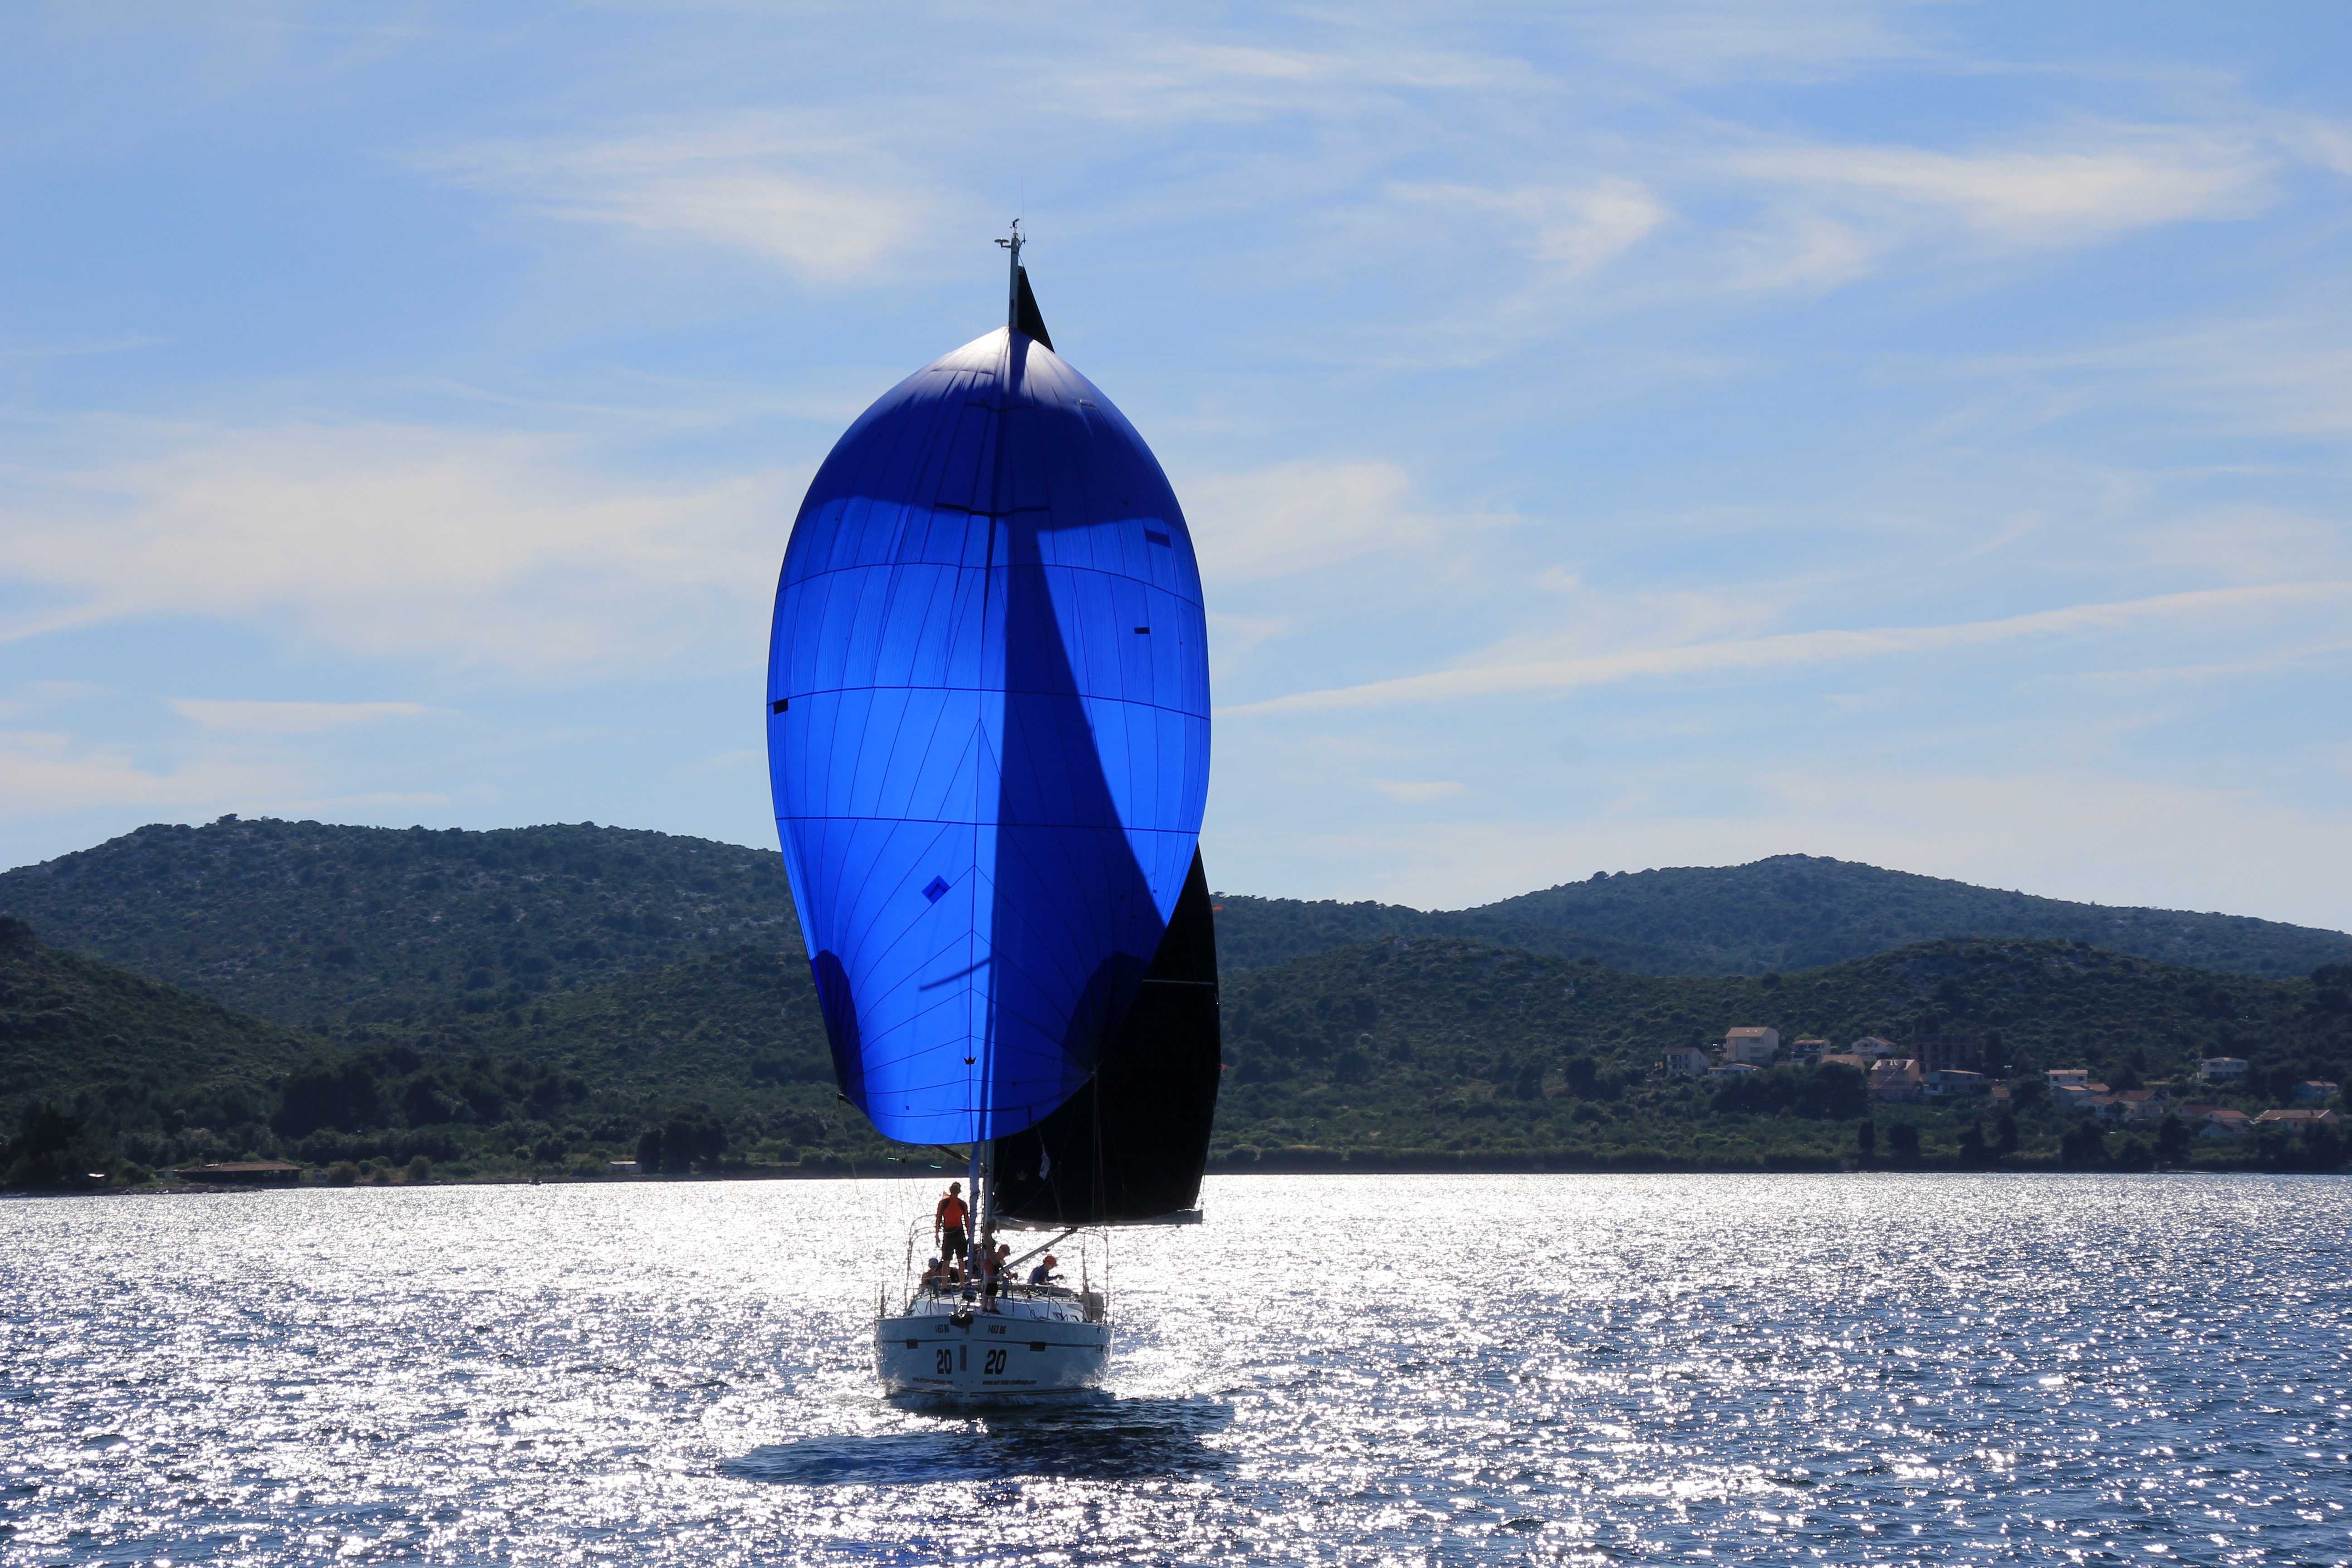
sea, water, ocean, boat, lake, wind, ship, boot, paddle, reflection, vehicle, sailing, blue, port, sailboat, sports, boating, sail, sailing vessel, masts, watercraft, sailing boat, sailing ship, water sport, ship masts, boat mast, atmosphere of earth, surfing equipment and supplies